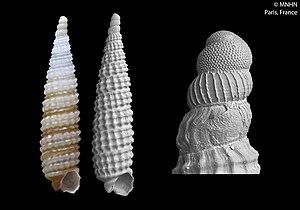
Prolixodens whaaporum Cecalupo &amp
Prolixodens whaaporum est une espèce de mollusques marins de la classe des gastéropodes, à la position taxinomique encore peu claire mais de la super-famille des Triphoroidea et de la famille des Cerithiopsidae.
Les Cerithiopsidae sont une famille de mollusques marins de la classe des gastéropodes, à la position taxinomique encore peu claire mais de la super-famille des Triphoroidea.
Koumac est une commune française de Nouvelle-Calédonie, située dans la Province Nord, à environ 362 km de Nouméa soit 4 heures de route ou à 40 minutes d'avion ; sur la RT1, à 60 km au sud-est de Poum, à 160 km au nord-ouest de Voh, à 40 km au sud-ouest de Ouégoa et 70 de Pouébo.
Prolixodens est un genre de petits mollusques marins de la classe des gastéropodes, à la position taxinomique encore peu claire mais de la super-famille des Triphoroidea et de la famille des Cerithiopsidae.